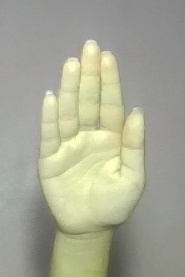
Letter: seen